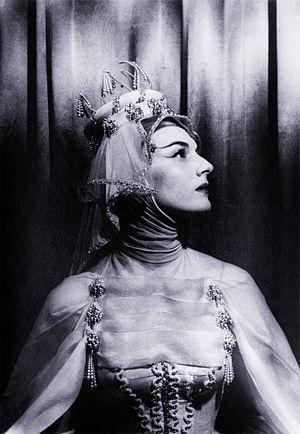
Marian Hall Seldes, dite Marian Seldes, est une actrice américaine née à New York le 23 août 1928 et morte dans la même ville le 6 octobre 2014.